Waitakere Cricket Club

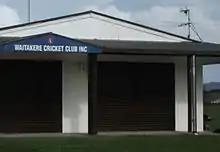
The clubgrounds at Te Atatū Park

During the 1971–72 season, the Te Atatu Cricket Club and Henderson Cricket Club amalgamated to form the Western Districts Cricket Club. The club has since been renamed three times, first to become the Waitemata Cricket Club, then the Waitemata Cricket Association Inc, and finally to its present name of the Waitakere Cricket Club.